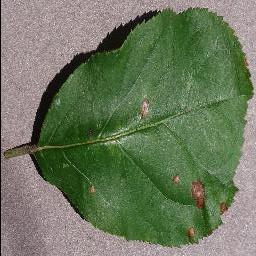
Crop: apple
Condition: black_rot